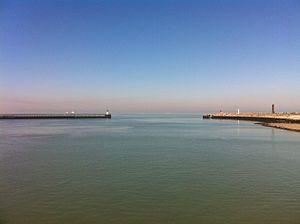
Photo de la Jetée Ouest et de la Jetée Est, depuis le Duc-d'Albe de la passerelle T1.
Le port de Calais est un port français situé à la limite de la Manche et de la mer du Nord. Distant de seulement 38 km des côtes britanniques, il est l'un des points de passage le plus court entre l'Europe continentale et les îles britanniques — le pas de Calais —, faisant de l'axe Calais-Douvres un lien d'importance entre la France et la Grande-Bretagne. Premier port français pour le de trafic transmanche et premier port d’Europe continentale de voyageurs. Un peu moins de 9 millions de passagers ont traversé la Manche depuis le port de Calais en 2017 alors que près de 43 millions de tonnes de marchandises ont transité depuis le port de Calais vers Douvres.